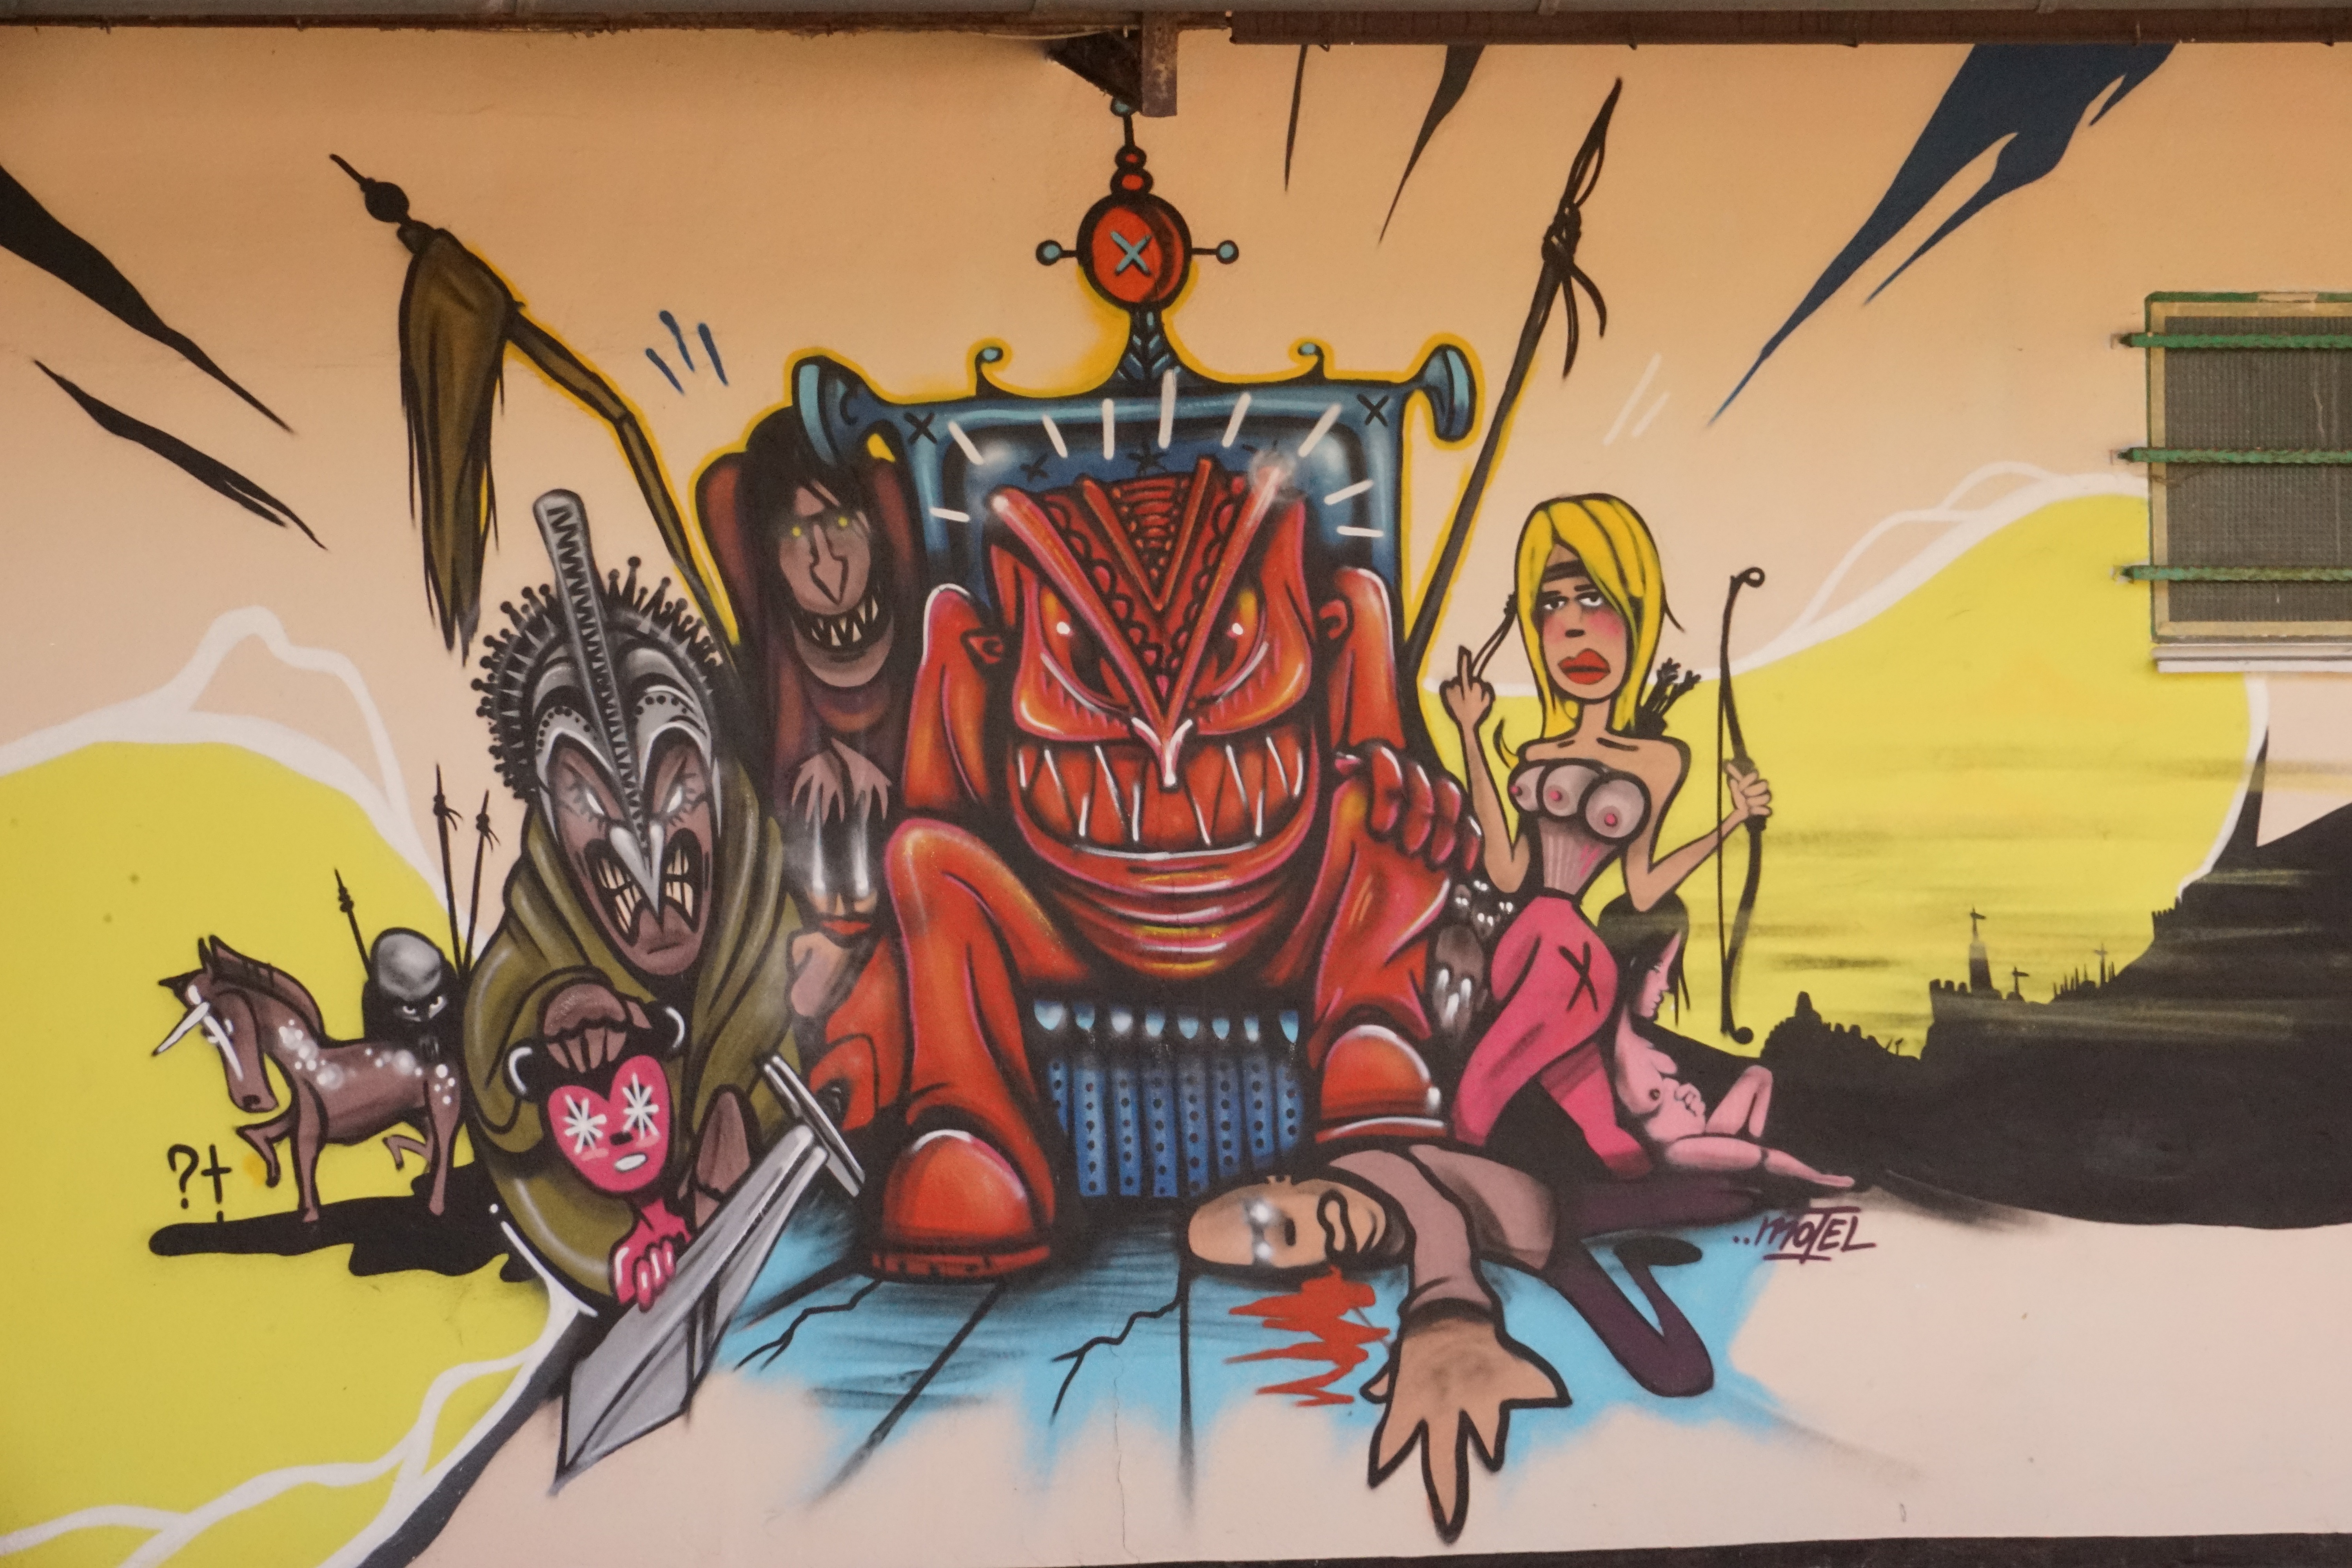
graffiti, painting, art, sketch, drawing, illustration, mural, comics, cartoon, wall painting, modern art, sprayer, hauswand